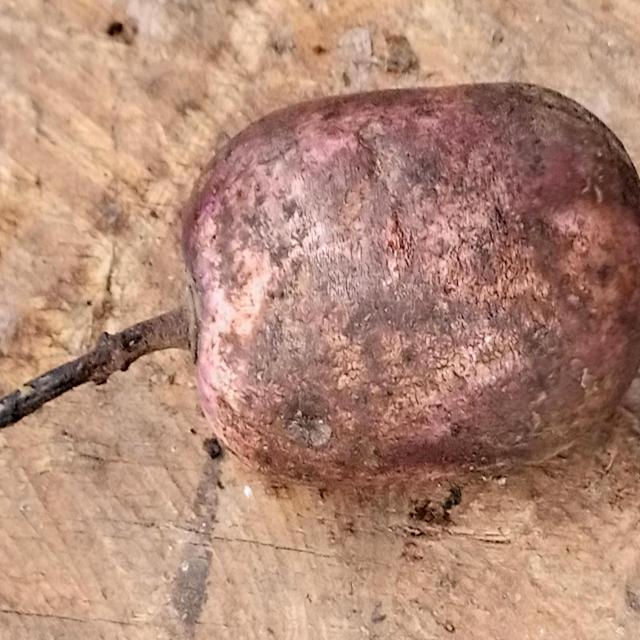
Plum grade: unripe